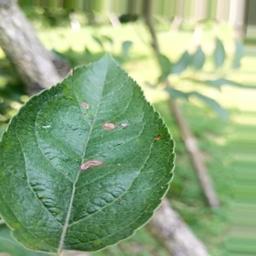
Label: Alternaria